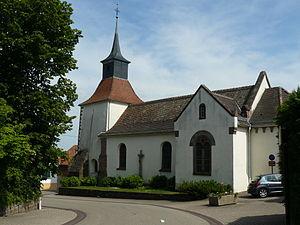
Église Saint-Nabor
Saint-Nabor est une commune française située dans le département du Bas-Rhin, en région Grand Est.